Russian war crimes

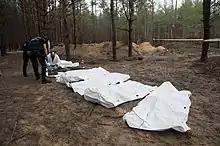
Izium mass grave exhumations, September 2022

A map of human rights violations committed by the separatists, called the "Map of Death", was published by the Security Service of Ukraine (SBU) in October 2014. The reported violations included detention camps and mass graves. Subsequently, on 15 October, the SBU opened a case on "crimes against humanity" perpetrated by insurgent forces.